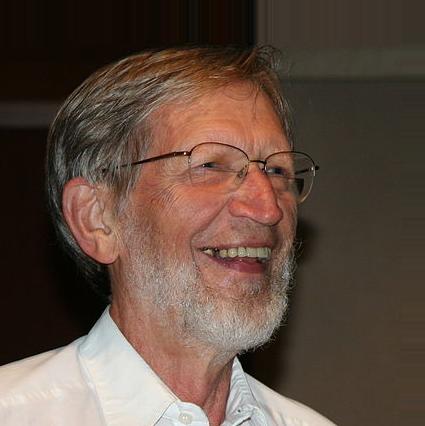
Age: 76